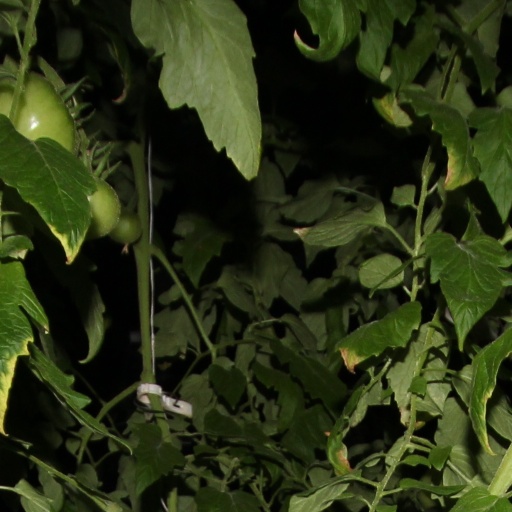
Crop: tomato